Sir Ambrose Browne, 1st Baronet

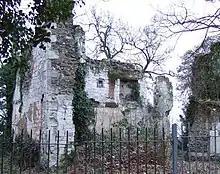
Ruins of Betchworth Castle

Browne was the son of Sir Matthew Browne of Betchworth Castle, Surrey, and his wife Jane Vincent, daughter of Sir Thomas Vincent of Stoke d'Abernon. He was educated at Jesus College, Cambridge. He was created a baronet on 7 July 1627.